Honda in Formula One

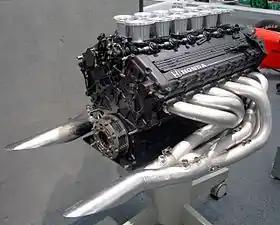
Honda RA121E V12 engine as supplied to McLaren for the season

Honda returned to Formula One in as an engine supplier for Spirit and stayed in the sport for a decade, at various times teaming with Williams (1983–87), Lotus (1987–88), McLaren (1988–92) and finally Tyrrell (1991). Though they often supplied their engines to more than one team per season, Honda did not always supply the same specification engines to different teams in the same season. For example, in as Williams had an existing contract, they were supplied with the latest 1.5-litre RA167E V6 engine, while Lotus were supplied with the RA166E engine which had to be adapted to a lower fuel limit and turbo boost restriction, thus limiting its effectiveness, though for the last year of the original turbo era in , both Lotus and McLaren used the same specification RA168E. Also, in , while McLaren had the latest RA121E V12, Tyrrell were only given the RA100E V10s that McLaren had used in . McLaren had direct Honda factory support, with engines coming straight from the Japanese company's racing division in Japan; while Tyrrell had to make do with the previous RA100E model (renamed to RA101E) that were tuned by private Honda tuner Mugen; they had little to no direct factory support.